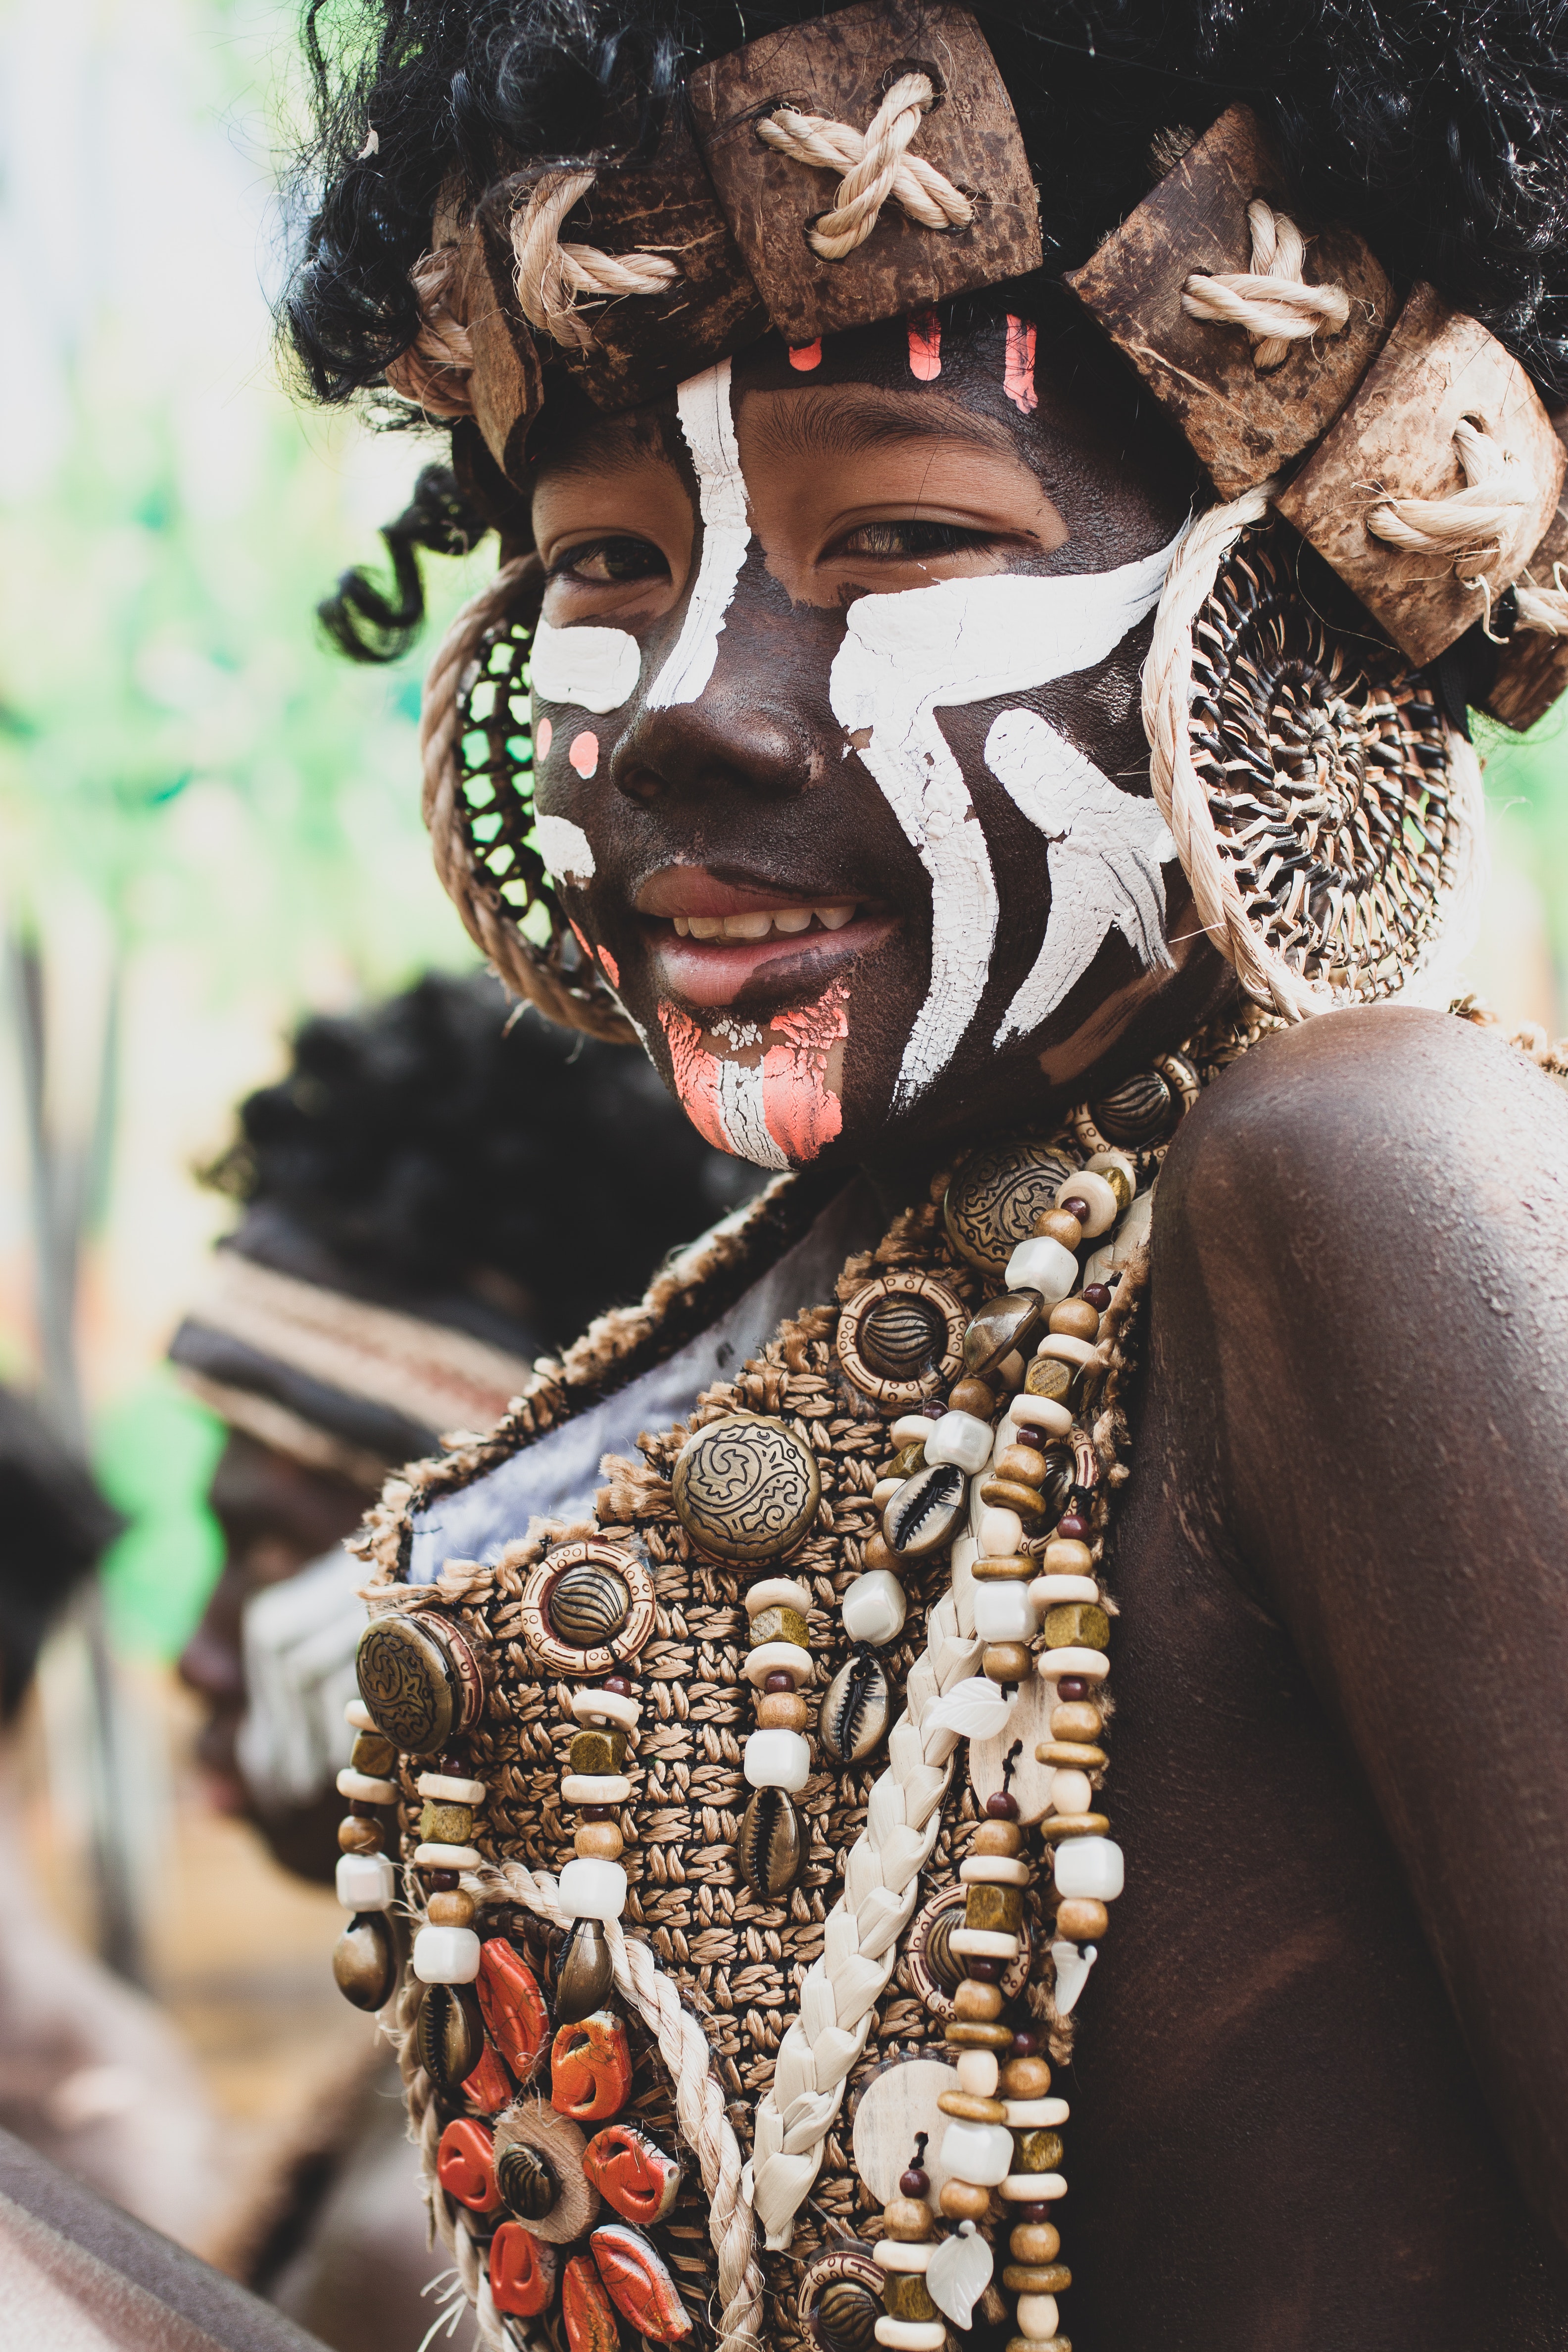
tribe, people, carnival, tradition, festival, headgear, event, tribal chief, masque, costume